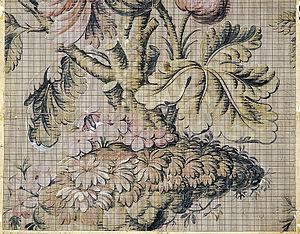
Jean Revel est un dessinateur-ornemaniste français né à Paris en 1684 et mort à Lyon en 1751. Dessinateur de motifs pour le tissage de la soie à la Fabrique de Lyon, sous le règne de Louis XV, il est un pionnier et une influence considérable sur les procédés de tissage européens.
L’histoire de la soierie à Lyon comprend l'étude de l'ensemble des acteurs de l'industrie de la soie à Lyon. Le secteur soyeux lyonnais tout au long de son histoire comprend toutes les étapes de la fabrication et de la vente d'un tissu en soie à partir de la soie grège : filature, création d'un motif, tissage, apprêt, commercialisation. L'ensemble du secteur est dénommé la « Fabrique ».